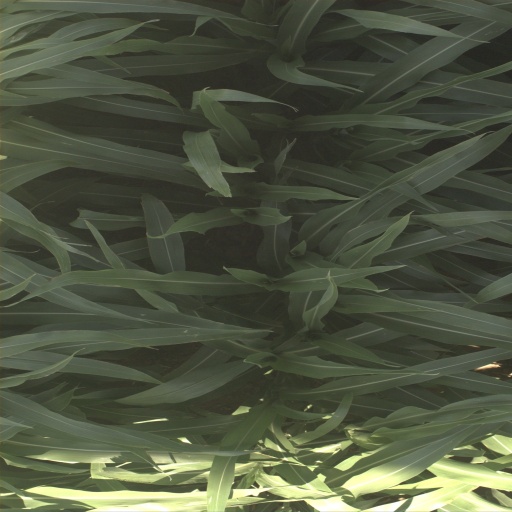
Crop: sorghum